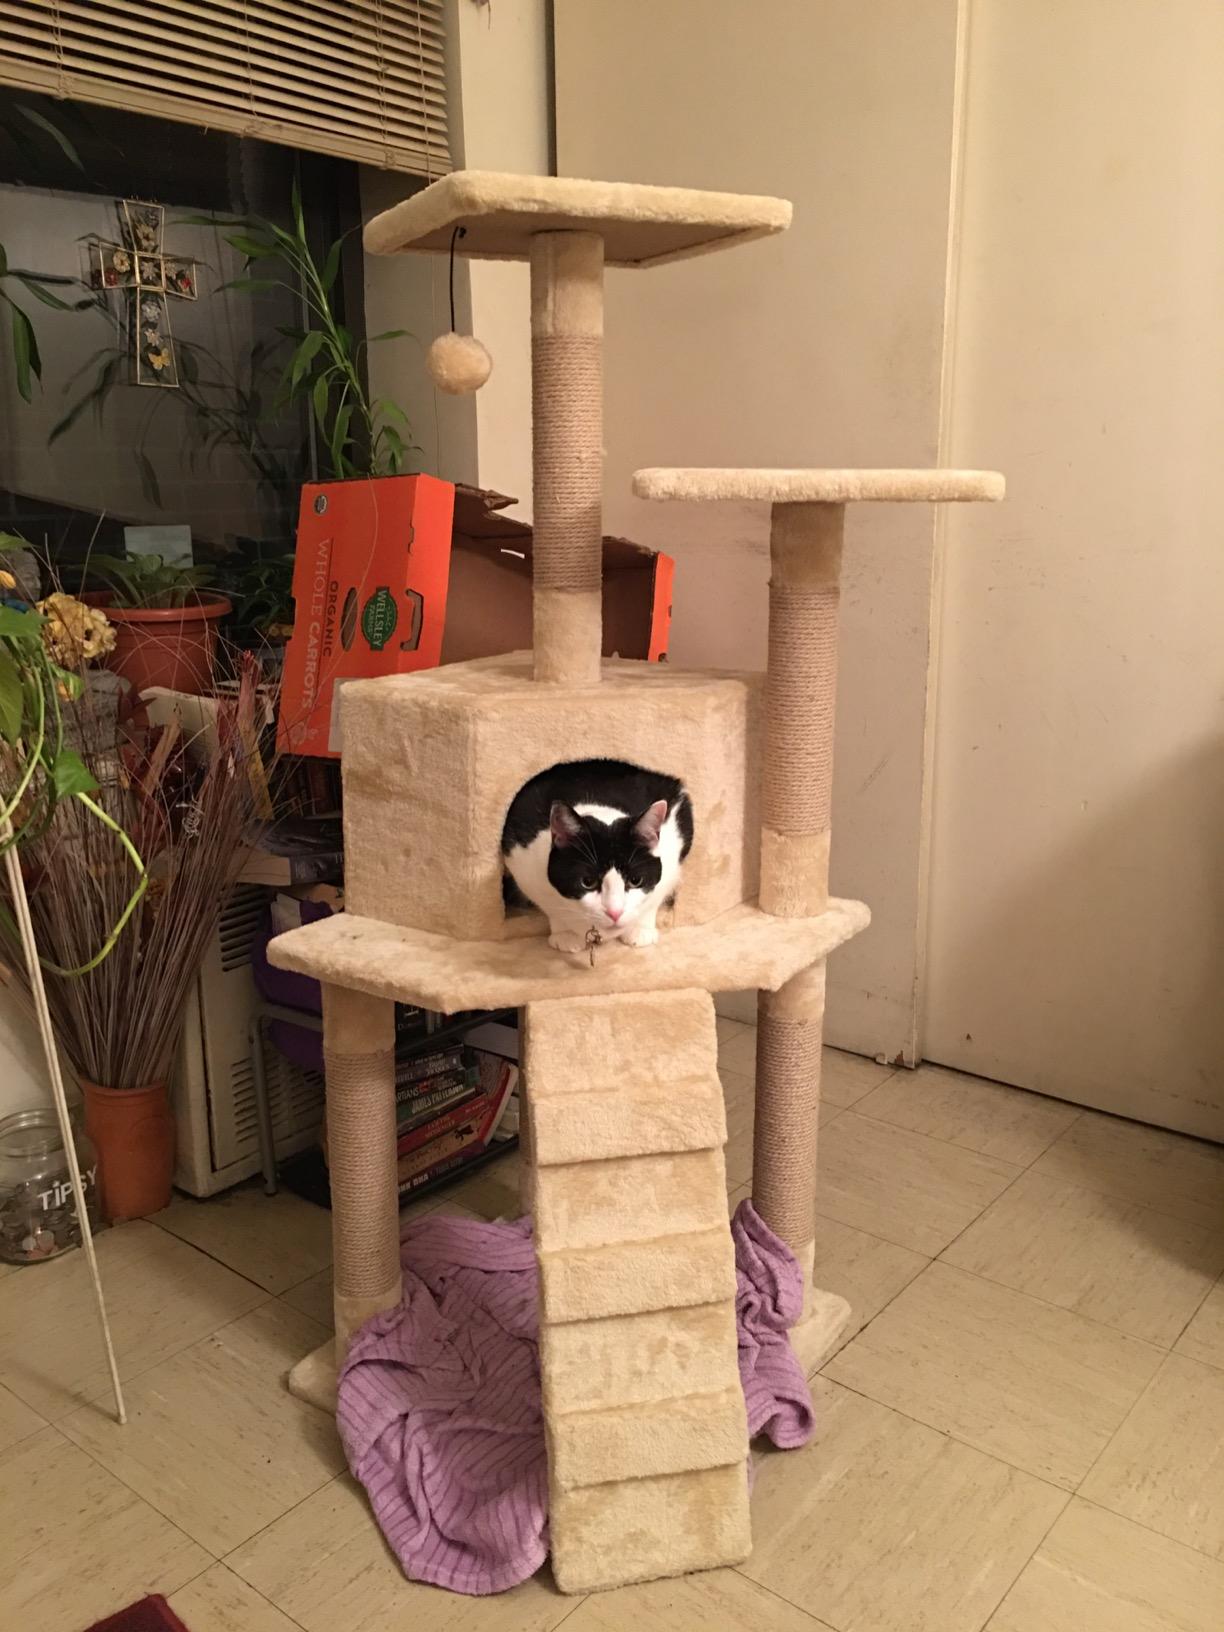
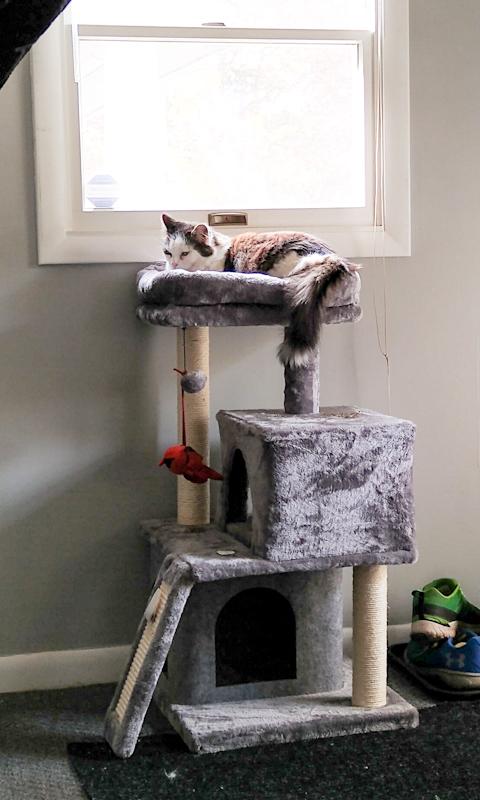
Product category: items_cat tree
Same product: no